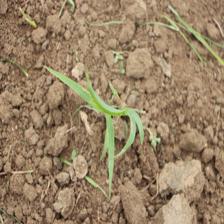
Label: Sorghum